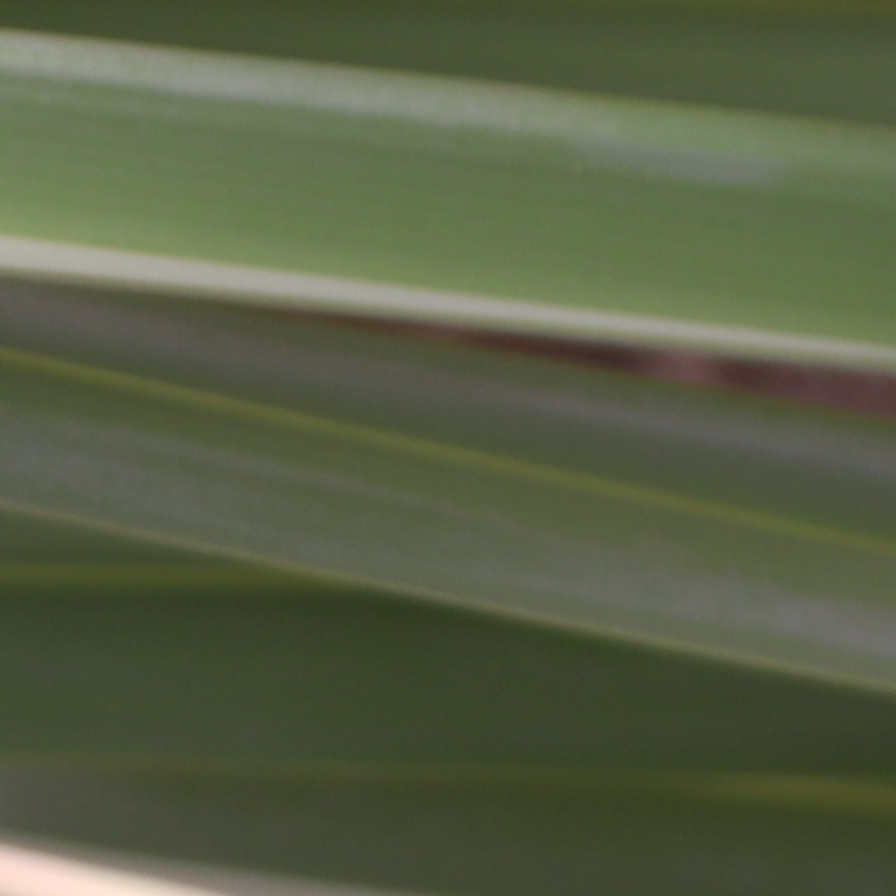
Label: Healthy